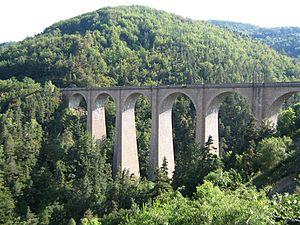
Viaduc de l'Enfer (Lozère)
Cette liste de ponts de France présente une liste de ponts remarquables de France, tant par leurs caractéristiques dimensionnelles, que par leur intérêt architectural ou historique.